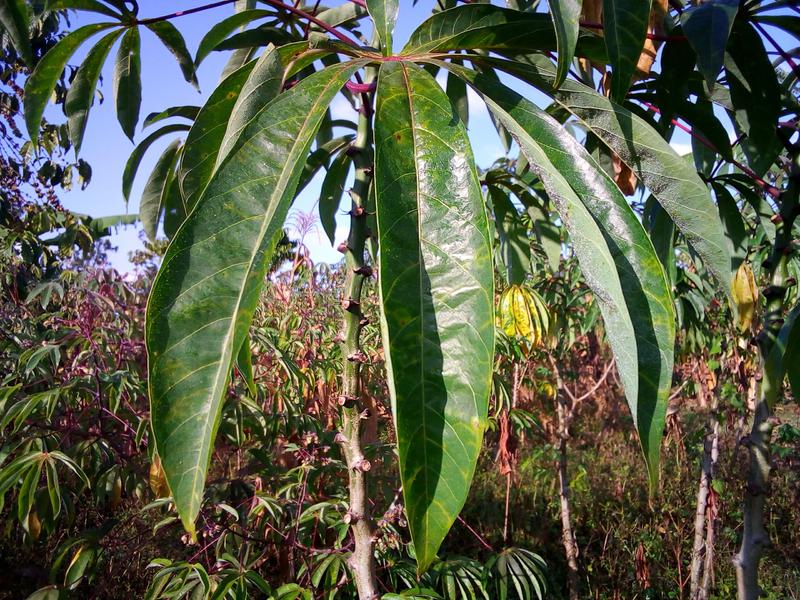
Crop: cassava
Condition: brown_streak_disease